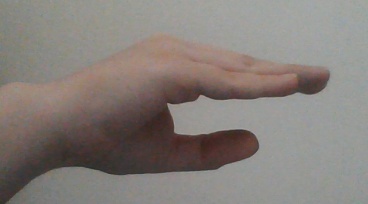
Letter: jeem